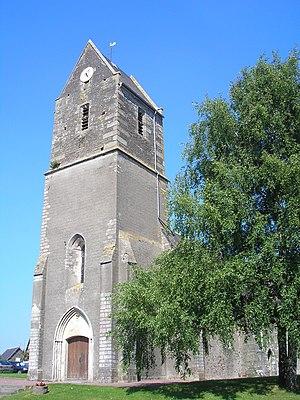
Guilberville (Normandie, France). L'église Saint-Mathurin.
Guilberville est une ancienne commune française, située dans le département de la Manche en région Normandie, devenue le 1ᵉʳ janvier 2016 une commune déléguée au sein de la commune nouvelle de Torigny-les-Villes.